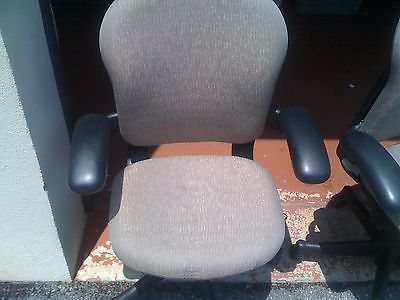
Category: chair